Jeff Tambellini

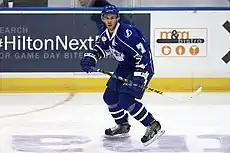
Tambellini with the Syracuse Crunch in 2015

After spending the 2015–16 season with the Lightning's AHL affiliate, the Syracuse Crunch, in which he contributed with 49 points in 65 games, Tambellini returned to Sweden in securing a one-year contract with Djurgårdens IF of the SHL on June 10, 2016. Tambellini left Djurgården in February, 2017, having failed to make a significant impact at Djurgården by producing only 4 goals and 5 assists in 41 games. He subsequently rejoined his former team Växjö Lakers, with whom he had won the Le Mat Trophy in 2015.